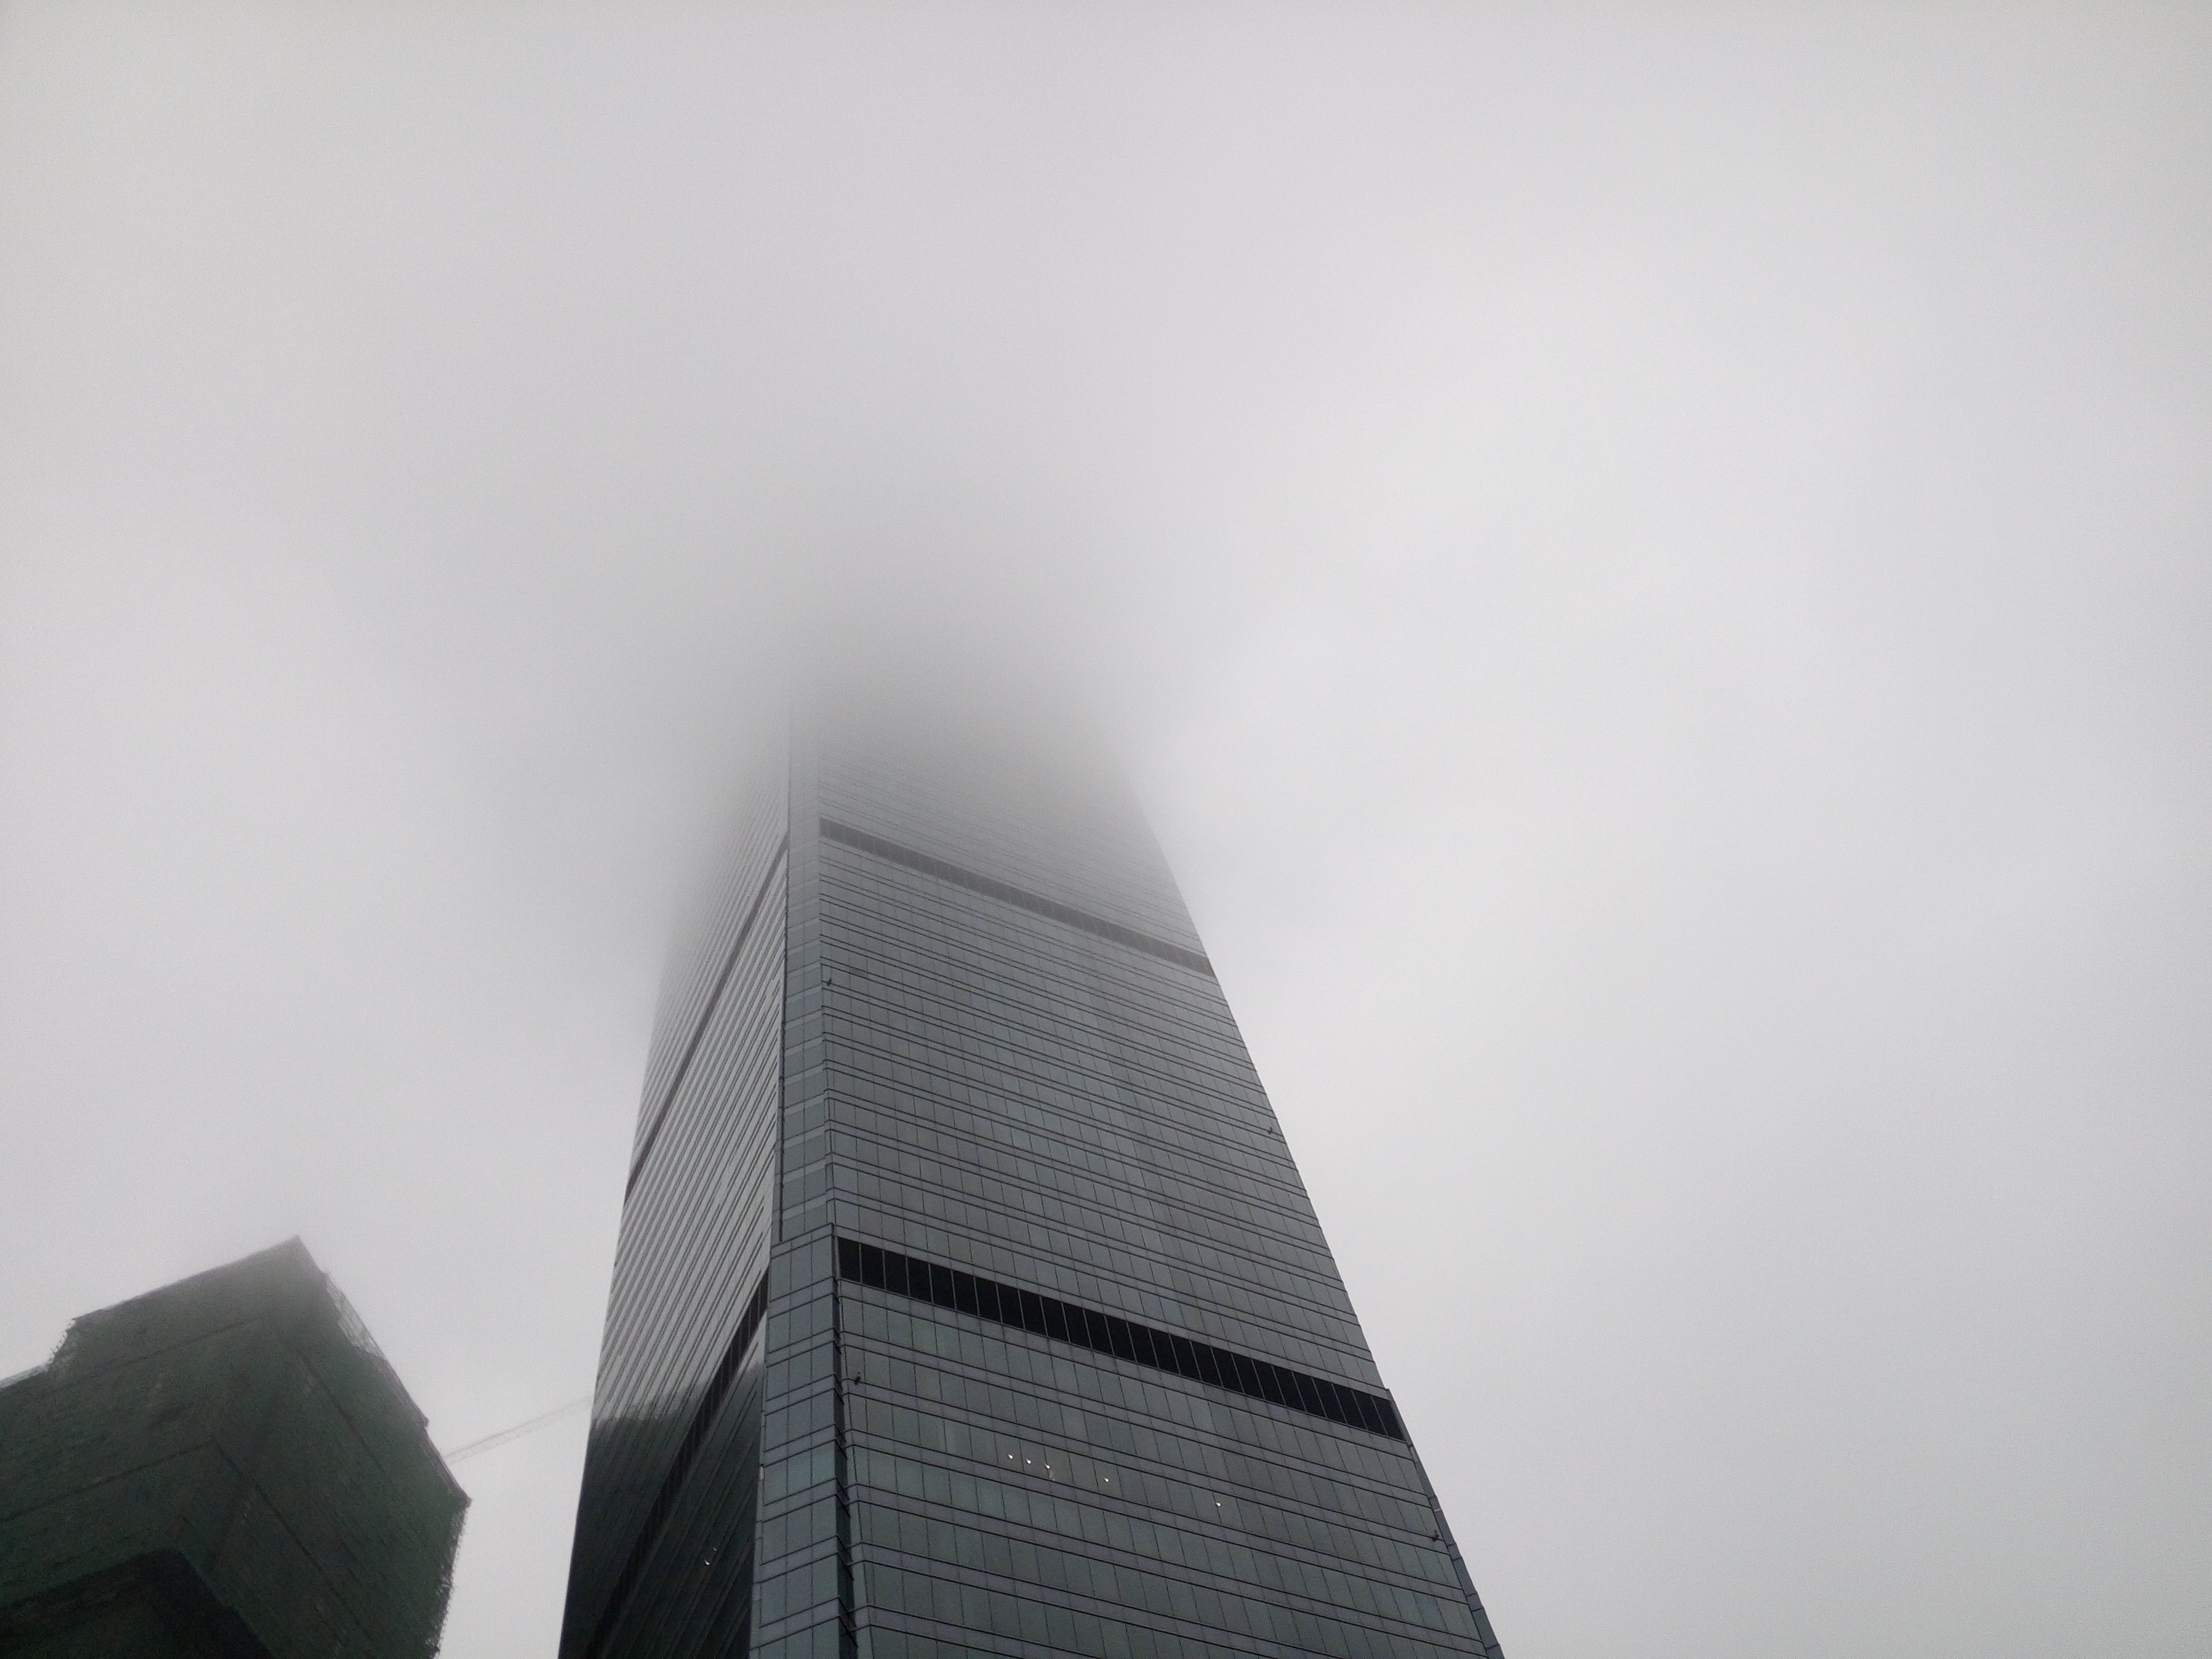
architecture, fog, white, building, skyscraper, line, facade, black, monochrome, tower block, shape, tall buildings, atmospheric phenomenon